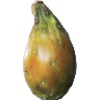
Label: cactus_fruit